Christian Ernest II, Duke of Saxe-Coburg-Saalfeld

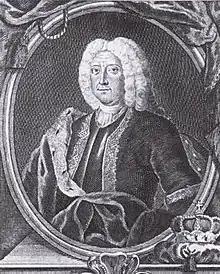

Christian Ernst II, Duke of Saxe-Coburg-Saalfeld (Saalfeld, 18 August 1683 – Saalfeld, 4 September 1745), was a duke of Saxe-Coburg-Saalfeld.